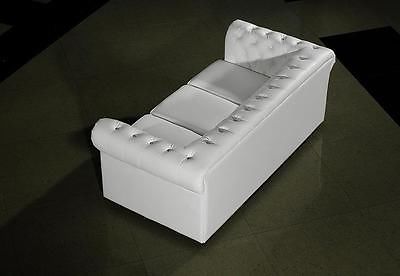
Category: sofa